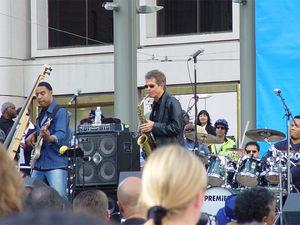
David Sanborn est un saxophoniste américain, associé au smooth jazz, mais dont le jeu s'étend néanmoins à des styles comme le jazz, le blues, le rhythm and blues, et plus généralement le jazz fusion.